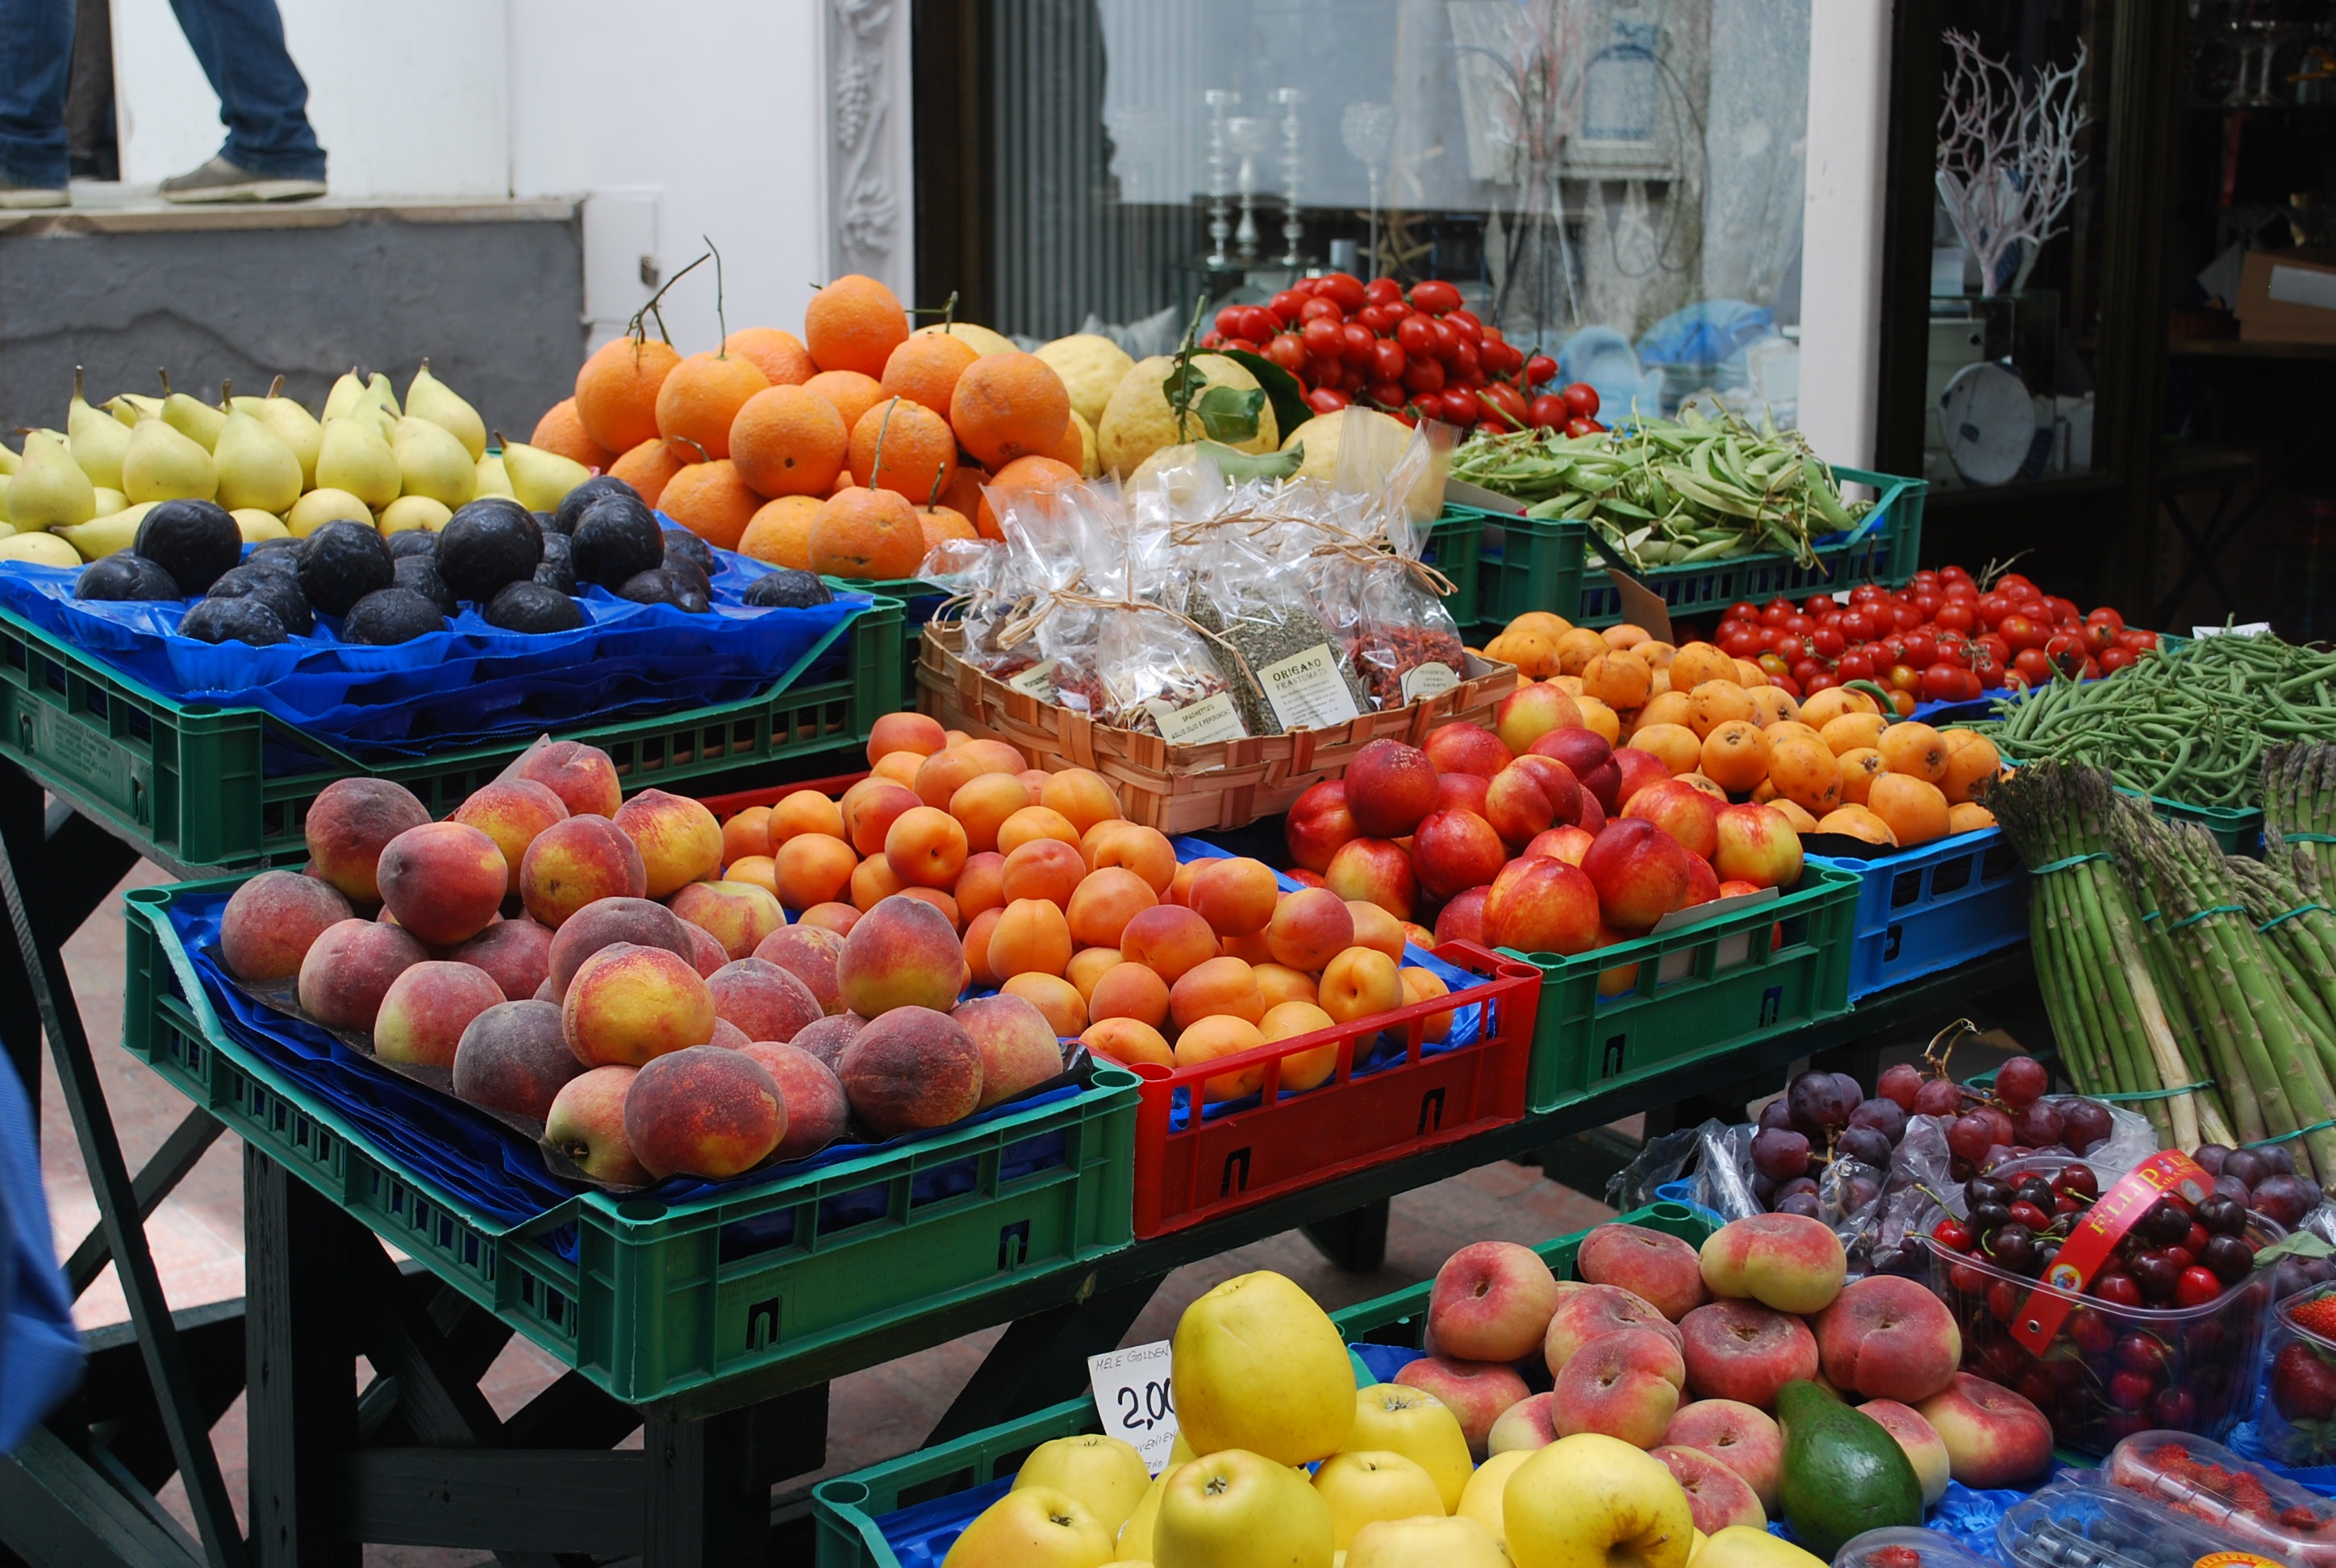
plant, fruit, city, ripe, food, mediterranean, vendor, produce, vegetable, natural, fresh, italy, market, marketplace, agriculture, healthy, eat, public space, nutrition, vegetarian, supermarket, raw, grocery store, organic, flowering plant, local food, fruit market, geographical feature, human settlement, land plant, greengrocer